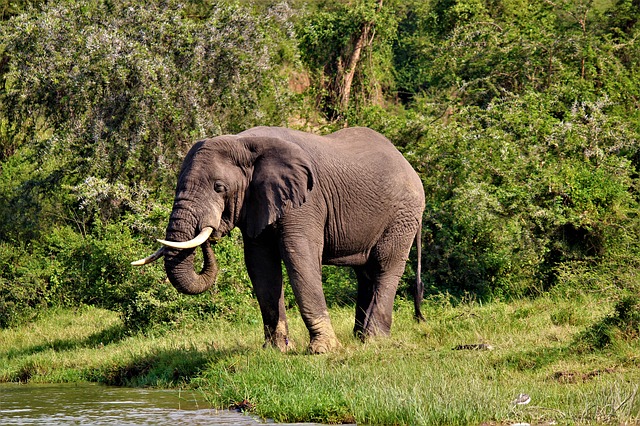
Label: elefante